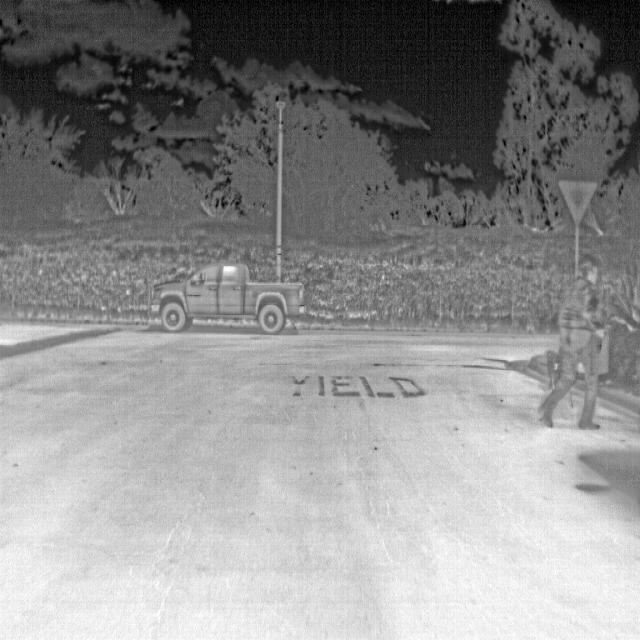
Detected objects:
label: person